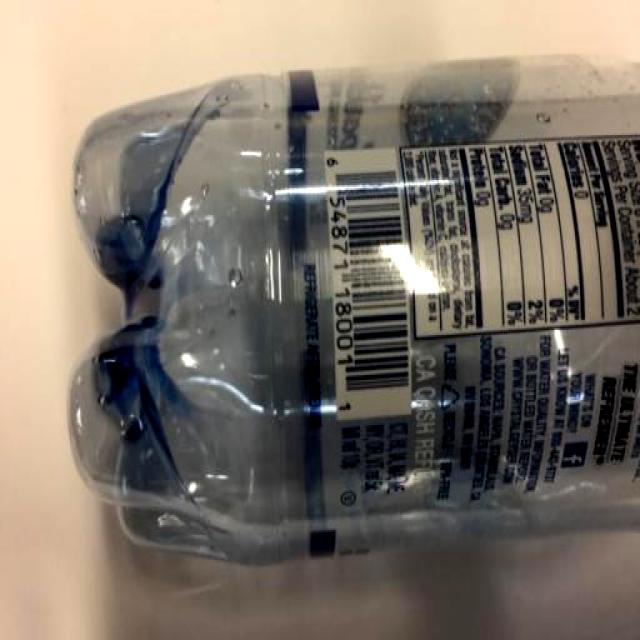
Label: Plastic